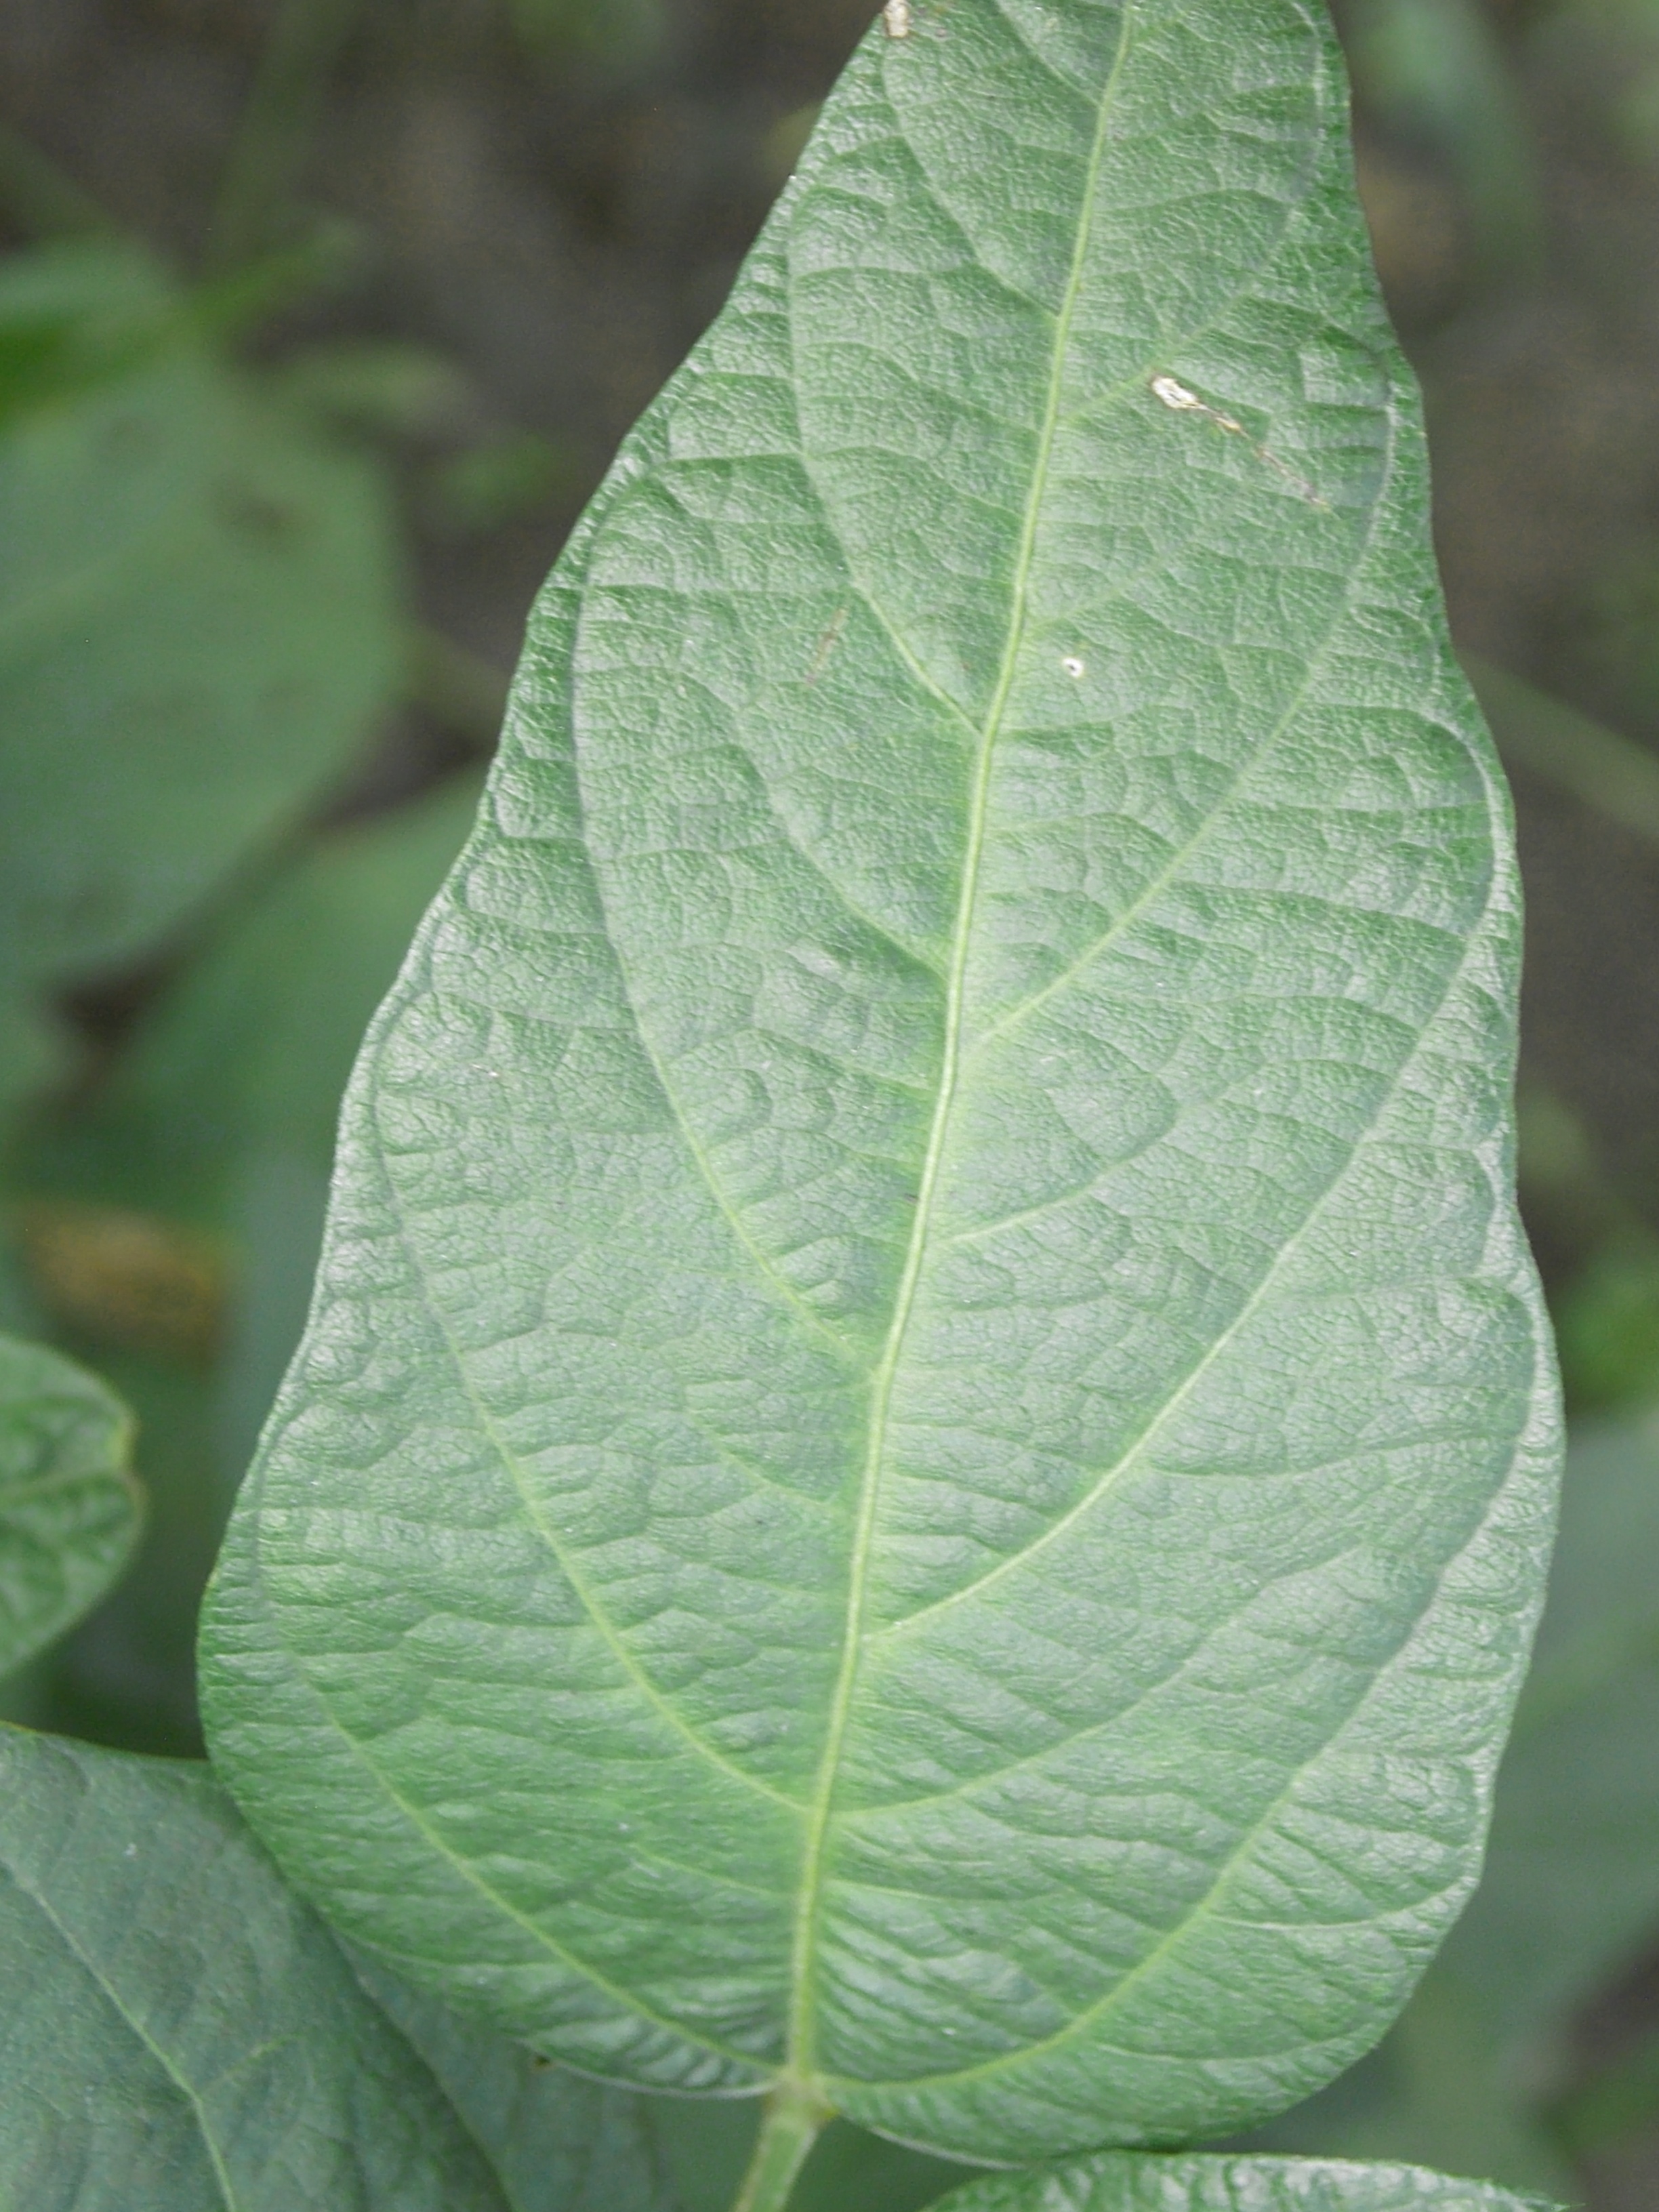
Label: Healthy